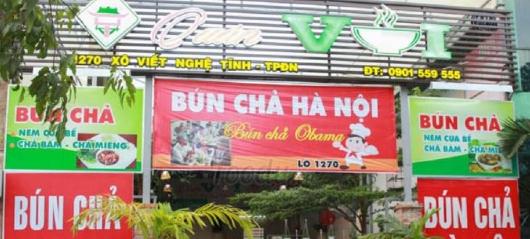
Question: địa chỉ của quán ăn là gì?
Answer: địa chỉ của quán là xô viết nghệ tĩnh, thành phố đà năng